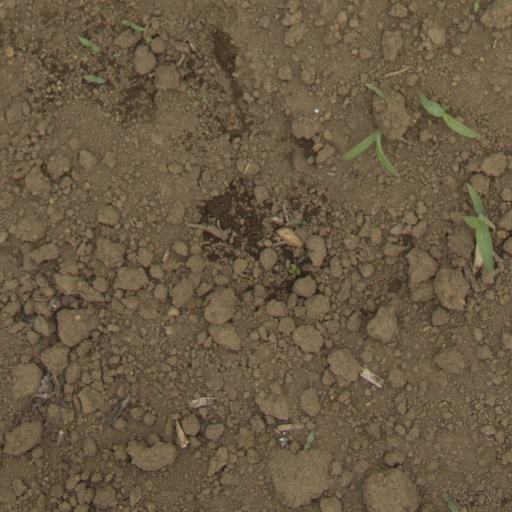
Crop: Jerusalem artichoke